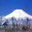
Label: mountain